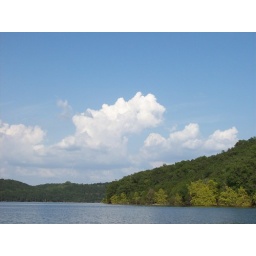
More sky over Beaver. The lake was about 8 feet high and all the trees that are yellow-green are submerged.